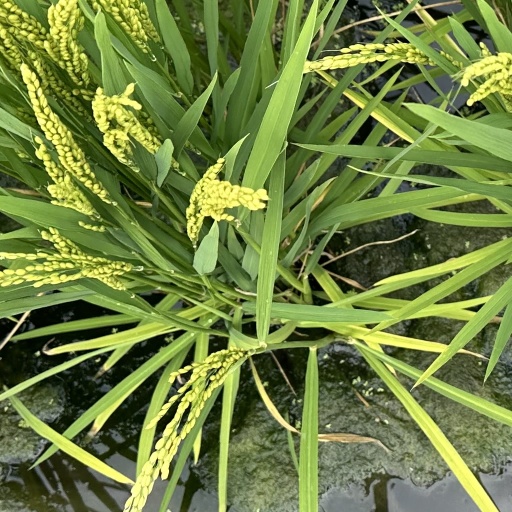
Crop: rice